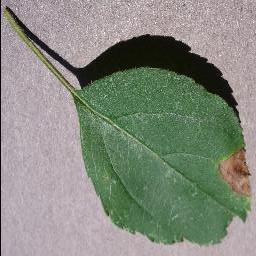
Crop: apple
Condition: black_rot